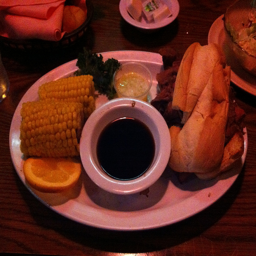
A plate with a roast beef sandwich, corn and dipping sauce.
there is a large white plate with many foods on it
A plate topped with a sandwich, corn on the cob and a bowl of broth.
a plate with a sanwich and corn with a bowl of dipping sauce
Plate of a sandwich and corn on the cob, with a bowl of dipping sauce